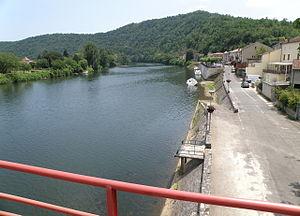
Douelle, commune et village situés sur la rive gauche du Lot, sept km environ (à vol d’oiseau) à l’ouest de Cahors, dans le département du Lot, France (région Midi-Pyrénées). La rivière Lot, avec plaisancier malheureux (juillet 2010), vue du pont suspendu. Maisons de Douelle à droite (rive gauche). À l'arrière-plan, cévenne de Douelle, creusée par le Lot
Le cahors est un vin rouge français d'appellation d'origine protégée du vignoble du Sud-Ouest de la France. Son vignoble produit exclusivement du vin rouge avec le cépage côt N. Il est situé à l'ouest de la ville de Cahors, à cheval sur la vallée du Lot dans le département du même nom et sur les causses du Quercy au sud de cette vallée.